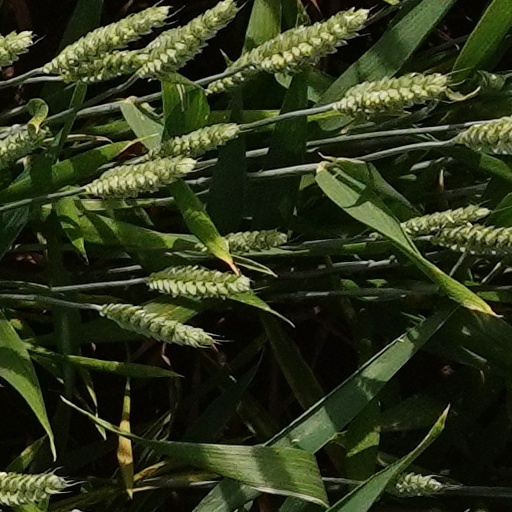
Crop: wheat